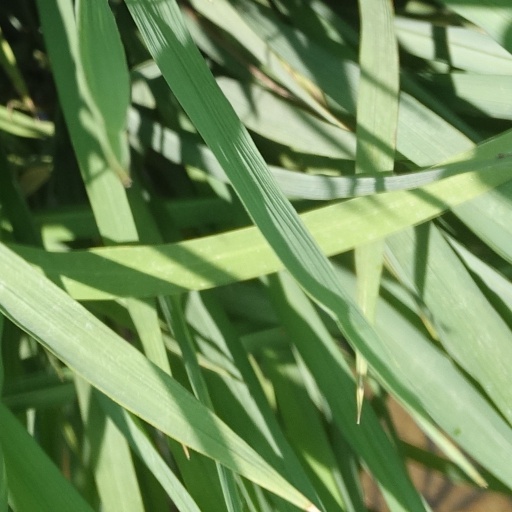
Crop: rice